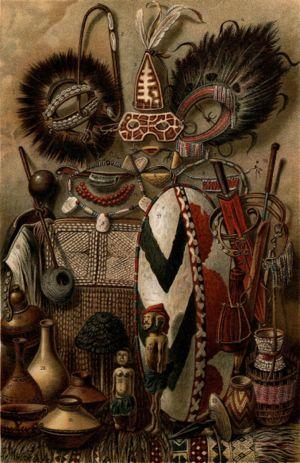
L'anthropologie de l'art est une science sociale qui s'attachait historiquement à étudier les productions plastiques et picturales des sociétés humaines dites « traditionnelles », « sans écriture » ou « primitives ».
L’art est une activité, le produit de cette activité ou l'idée que l'on s'en fait s'adresse délibérément aux sens, aux émotions, aux intuitions et à l'intellect. On peut affirmer que l'art est le propre de l'humain ou de toute autre conscience, en tant que découlant d'une intention, et que cette activité n'a pas de fonction pratique définie. On considère le terme « art » par opposition à la nature « conçue comme puissance produisant sans réflexion », et à la science « conçue comme pure connaissance indépendante des applications ».